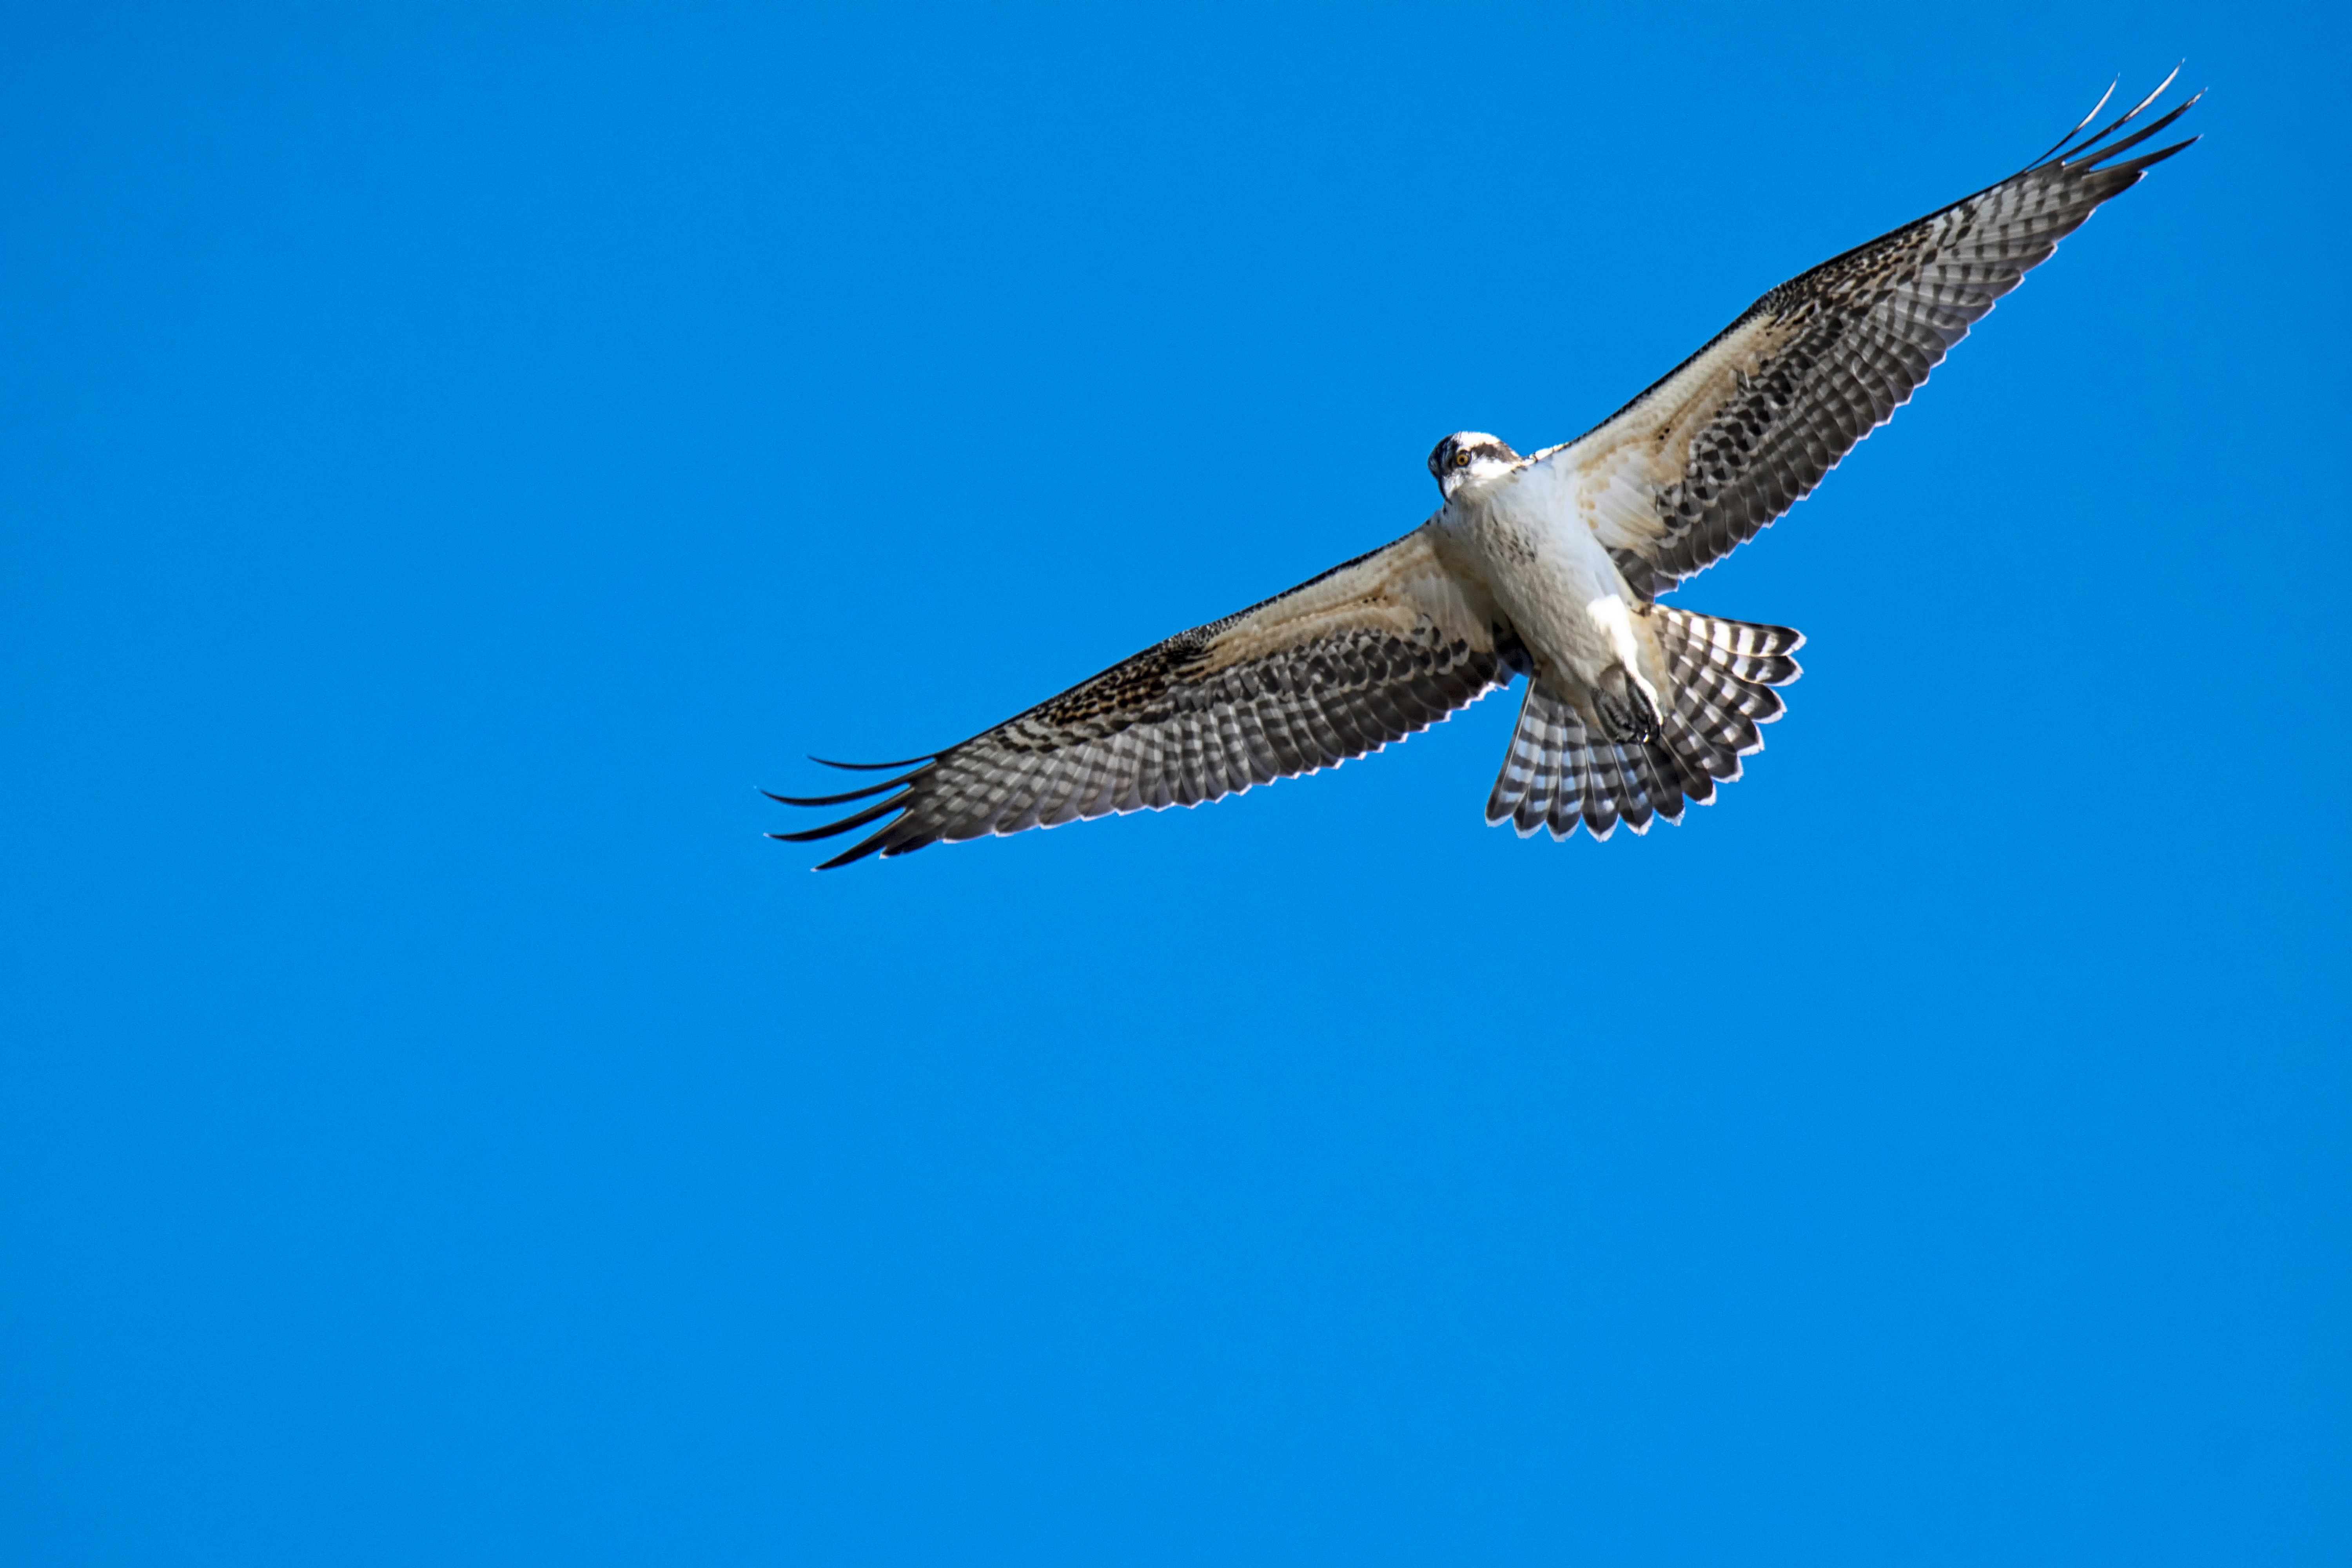
bird, wing, seabird, beak, flight, fauna, bird of prey, canada, vertebrate, quebec, osprey, falcon, buzzard, sherbrooke, oiseau, balbuzard, p cheur, accipitriformes